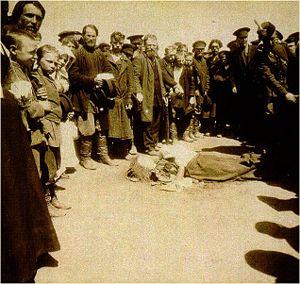
La tragédie de Khodynka est une bousculade qui eut lieu le 18 mai 1896 sur le champ de Khodynka, à Moscou, pendant les cérémonies accompagnant le couronnement de l'empereur Nicolas II de Russie. Elle fit 1 389 morts identifiés et environ 1 300 blessés.
Le grand-duc Serge Alexandrovitch, né le 10 mai 1857 à Tsarskoïe Selo et mort le 17 février 1905 à Moscou, est le cinquième fils de l'empereur Alexandre II de Russie. Il a été grand-duc de Russie, membre du Conseil d'Empire, général de corps d'armée, maire de Moscou, commandant de la région militaire de Moscou, et gouverneur général de Moscou.